Knights of Pythias Lodge Hall (Weiser, Idaho)

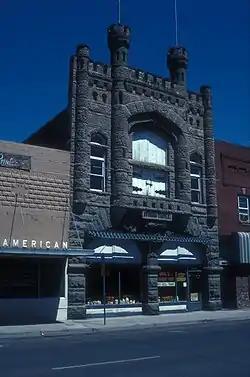

The Knights of Pythias Lodge Hall, also known as Pythian Castle, in Weiser, Idaho is a building built in 1904. It was listed on the National Register of Historic Places in 1976.